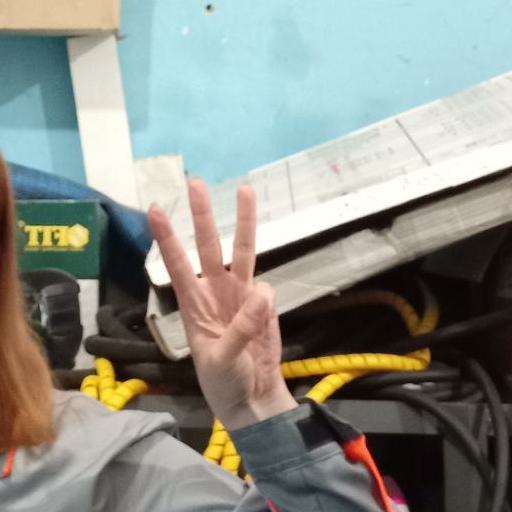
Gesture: three